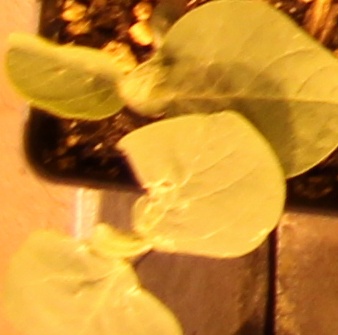
Label: Soybean